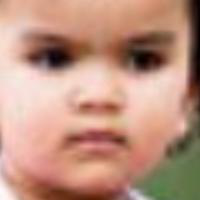
Age group: age 01-10